Snehadeepam

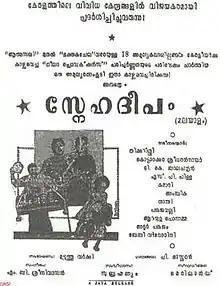

Snehadeepam is a 1962 Malayalam language film, directed and produced by P. Subramaniam. Written by novelist Muttathu Varkey, it stars Thikkurissy Sukumaran Nair, Kottarakkara Sreedharan Nair, S. P. Pillai, Miss Kumari, Ambika, Santhi, Baby Vinodini, Adoor Pankajam, T. K. Balachandran and Aranmula Ponnamma.